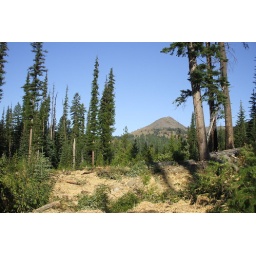
smith mountain by bear gs